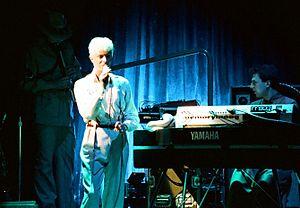
Le Serious Moonlight Tour est une tournée mondiale de David Bowie donnée entre mai et décembre 1983 afin de promouvoir l'album Let's Dance.